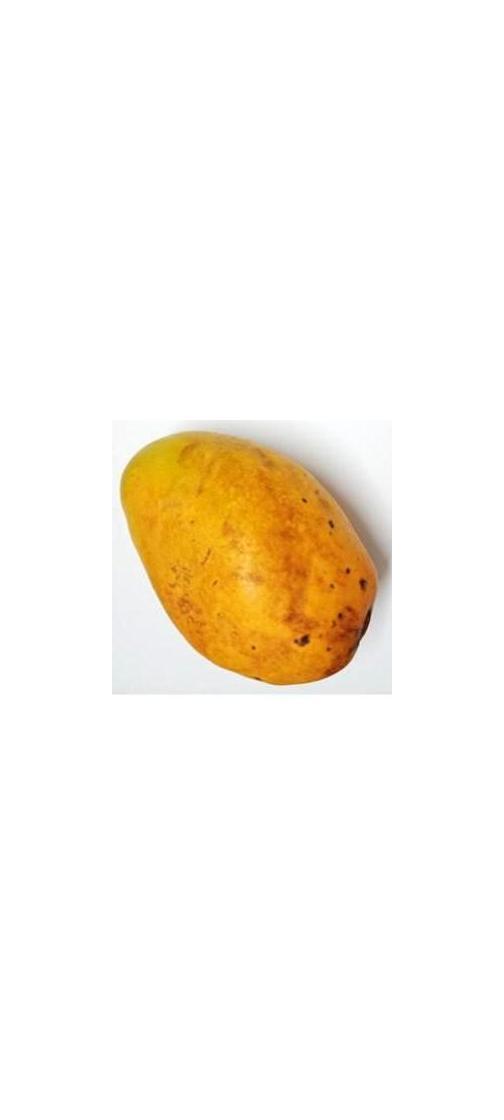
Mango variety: Bari-11